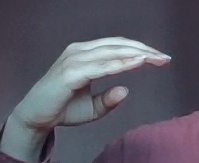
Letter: jeem